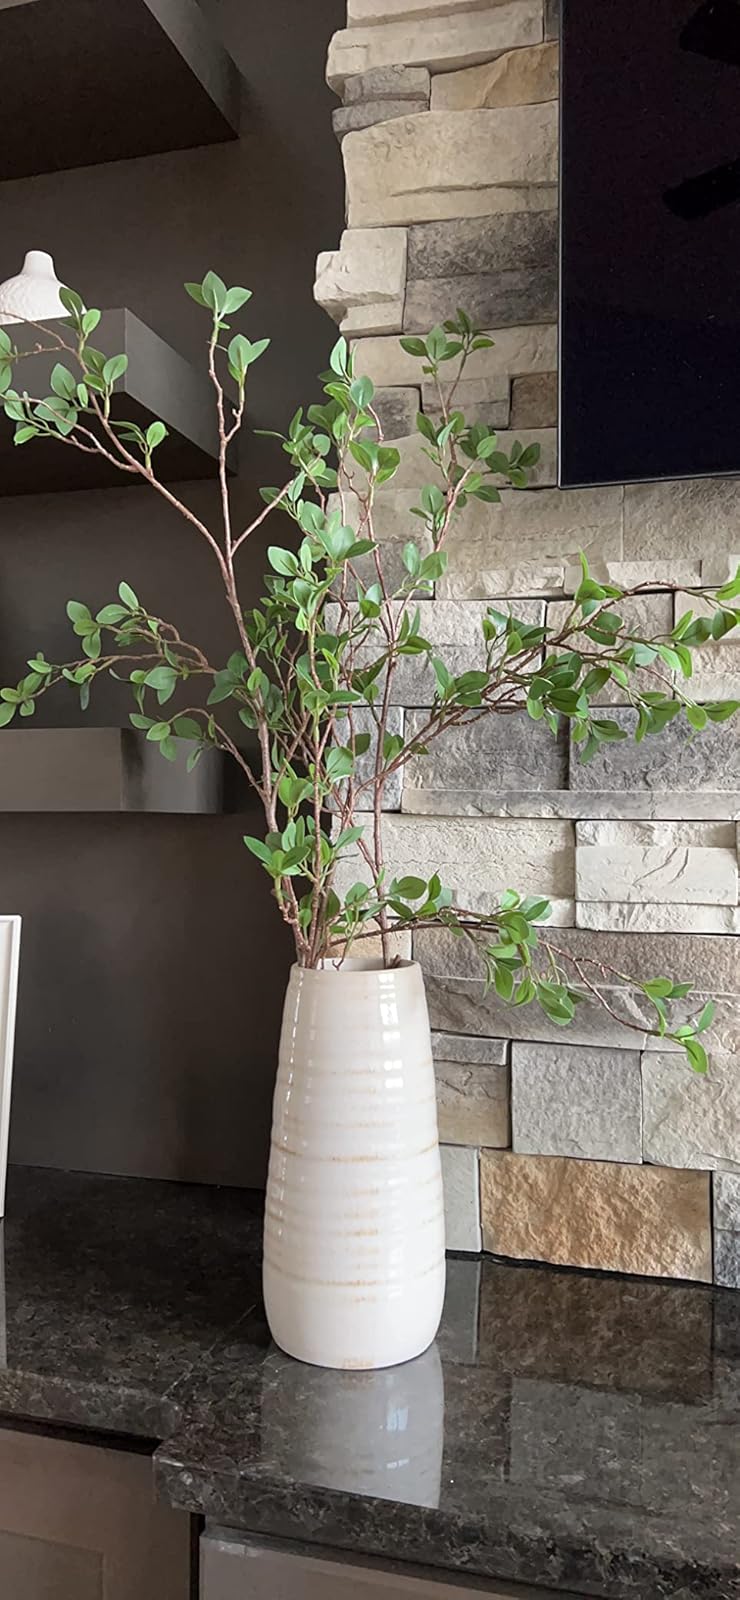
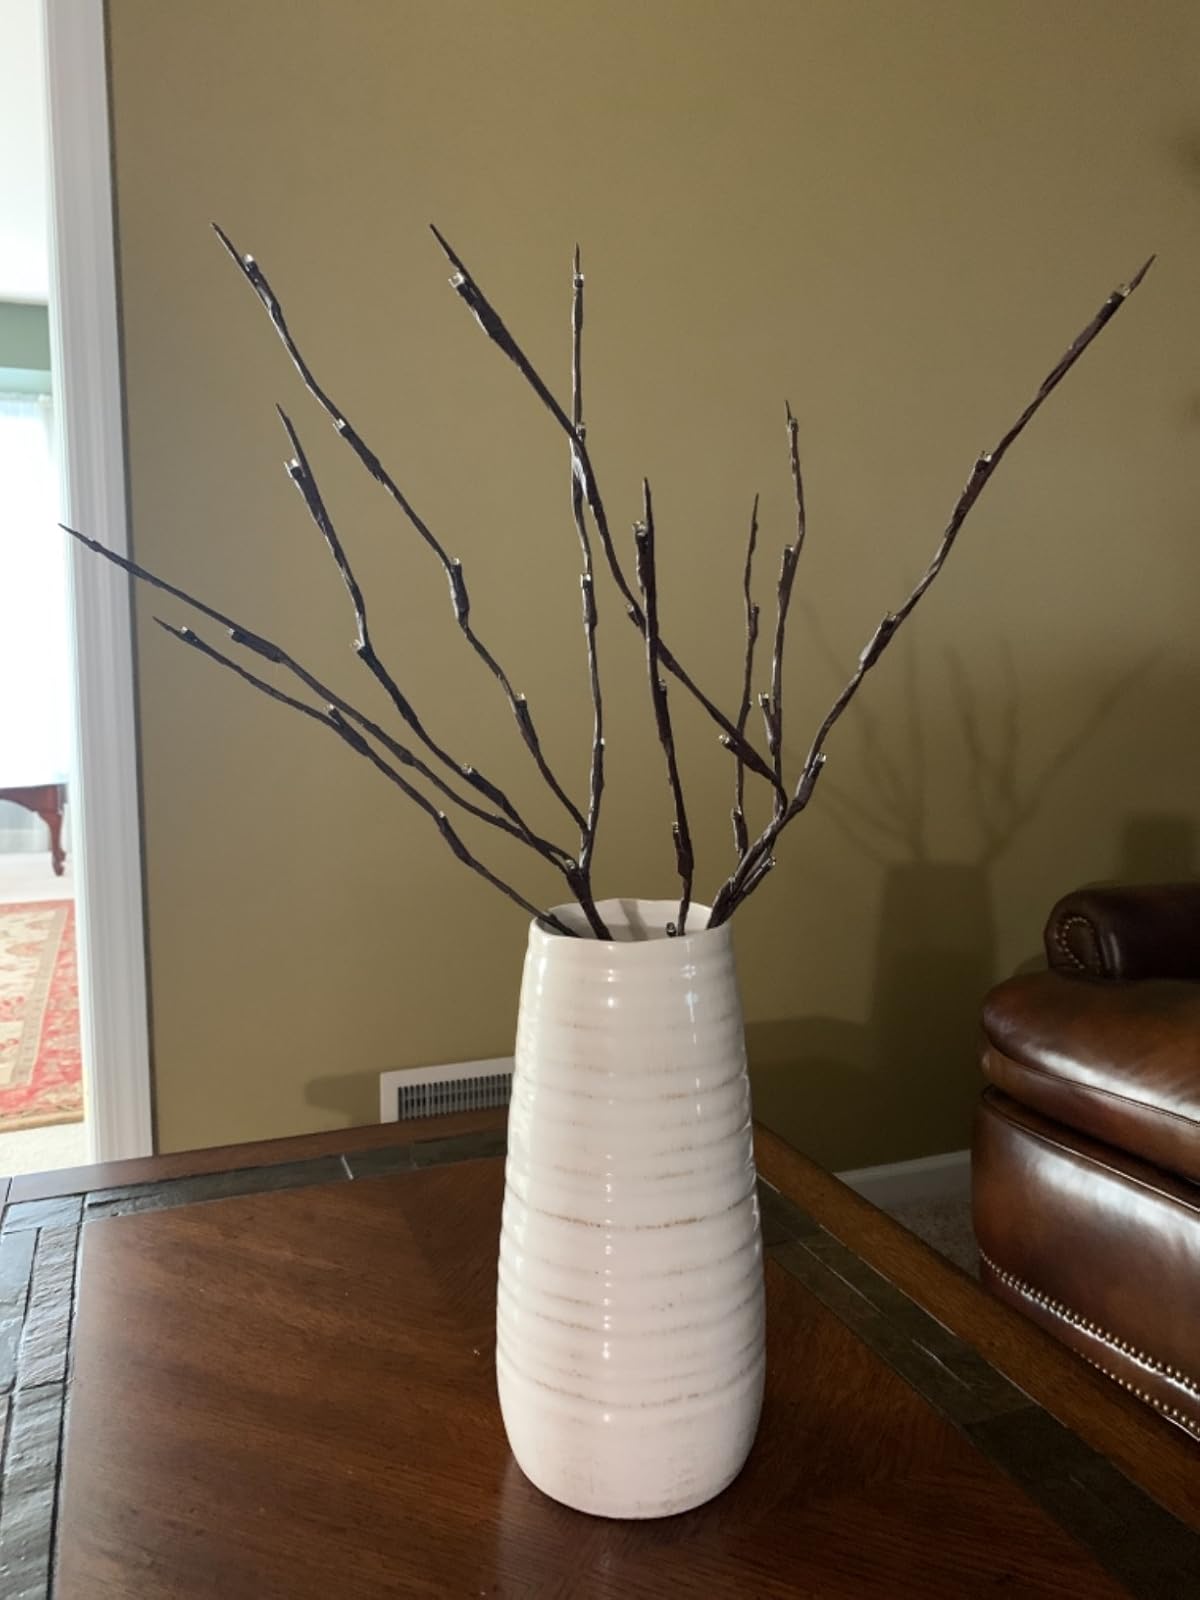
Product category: vase
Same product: yes